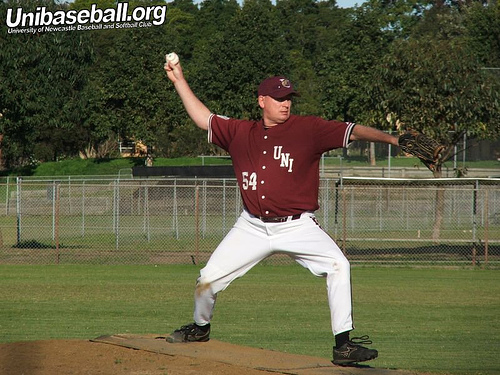
người đàn ôn đang đứng rộng chân chuẩn bị ném quả bóng